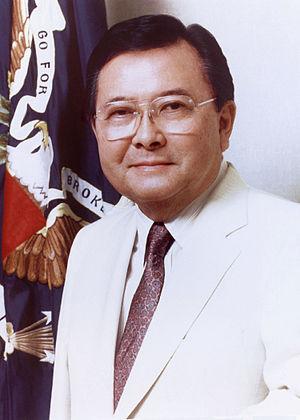
Cette page dresse la liste des sénateurs représentant ou ayant représenté Hawaï au Sénat des États-Unis.
"Au sein des forces armées des États-Unis de la Seconde Guerre mondiale, la 442ᵉ Regimental Combat Team était une unité d’infanterie de l'United States Army formée par des volontaires Nippo-Américains engagés pour démontrer la loyauté et le patriotisme des Nippo-Américains envers la nation d'adoption de leurs parents, alors que leurs familles étaient incarcérées dans dix camps d'internement sur le territoire américain, le gouvernement ayant peur d' ""espionnite"".